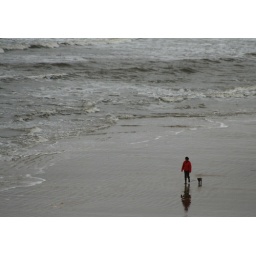
Lady in red walking her dog on a Norfolk beach.